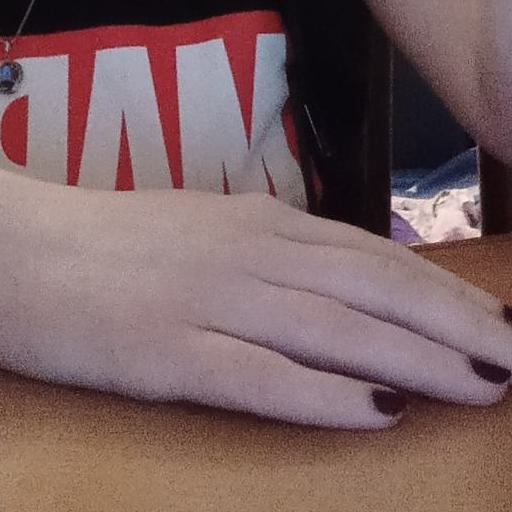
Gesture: no_gesture